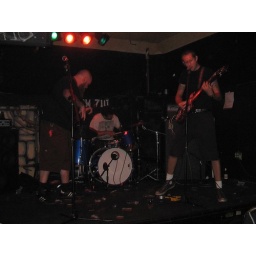
hit by a car rocks room 710